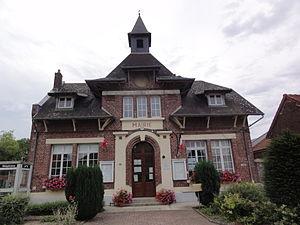
Sequehart (Aisne) mairie
Sequehart est une commune française située dans le département de l'Aisne, en région Hauts-de-France.